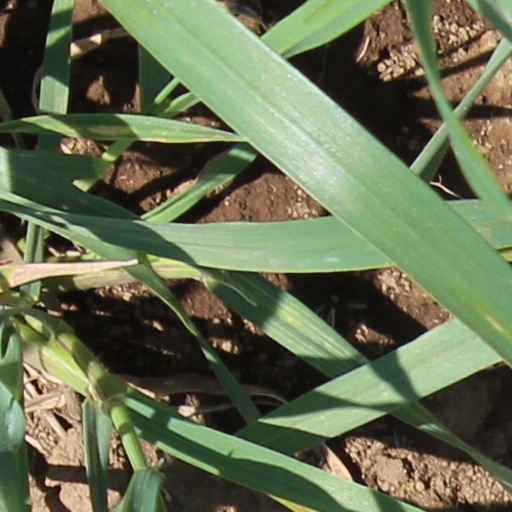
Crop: wheat